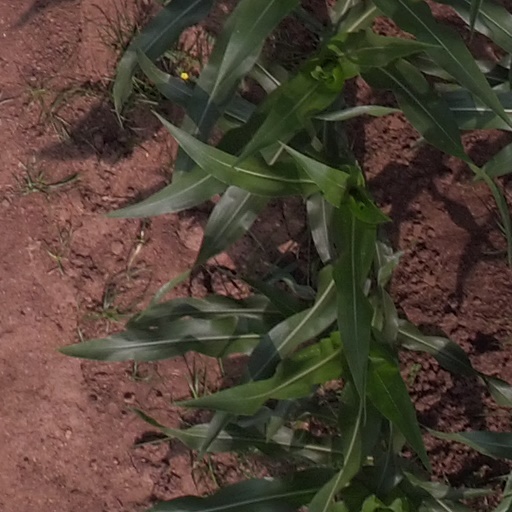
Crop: maize; corn